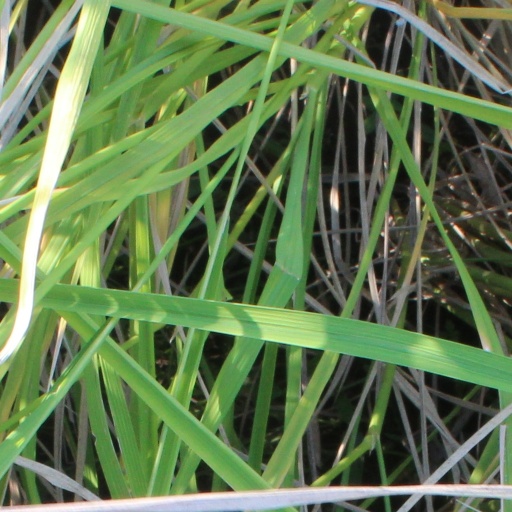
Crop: rice